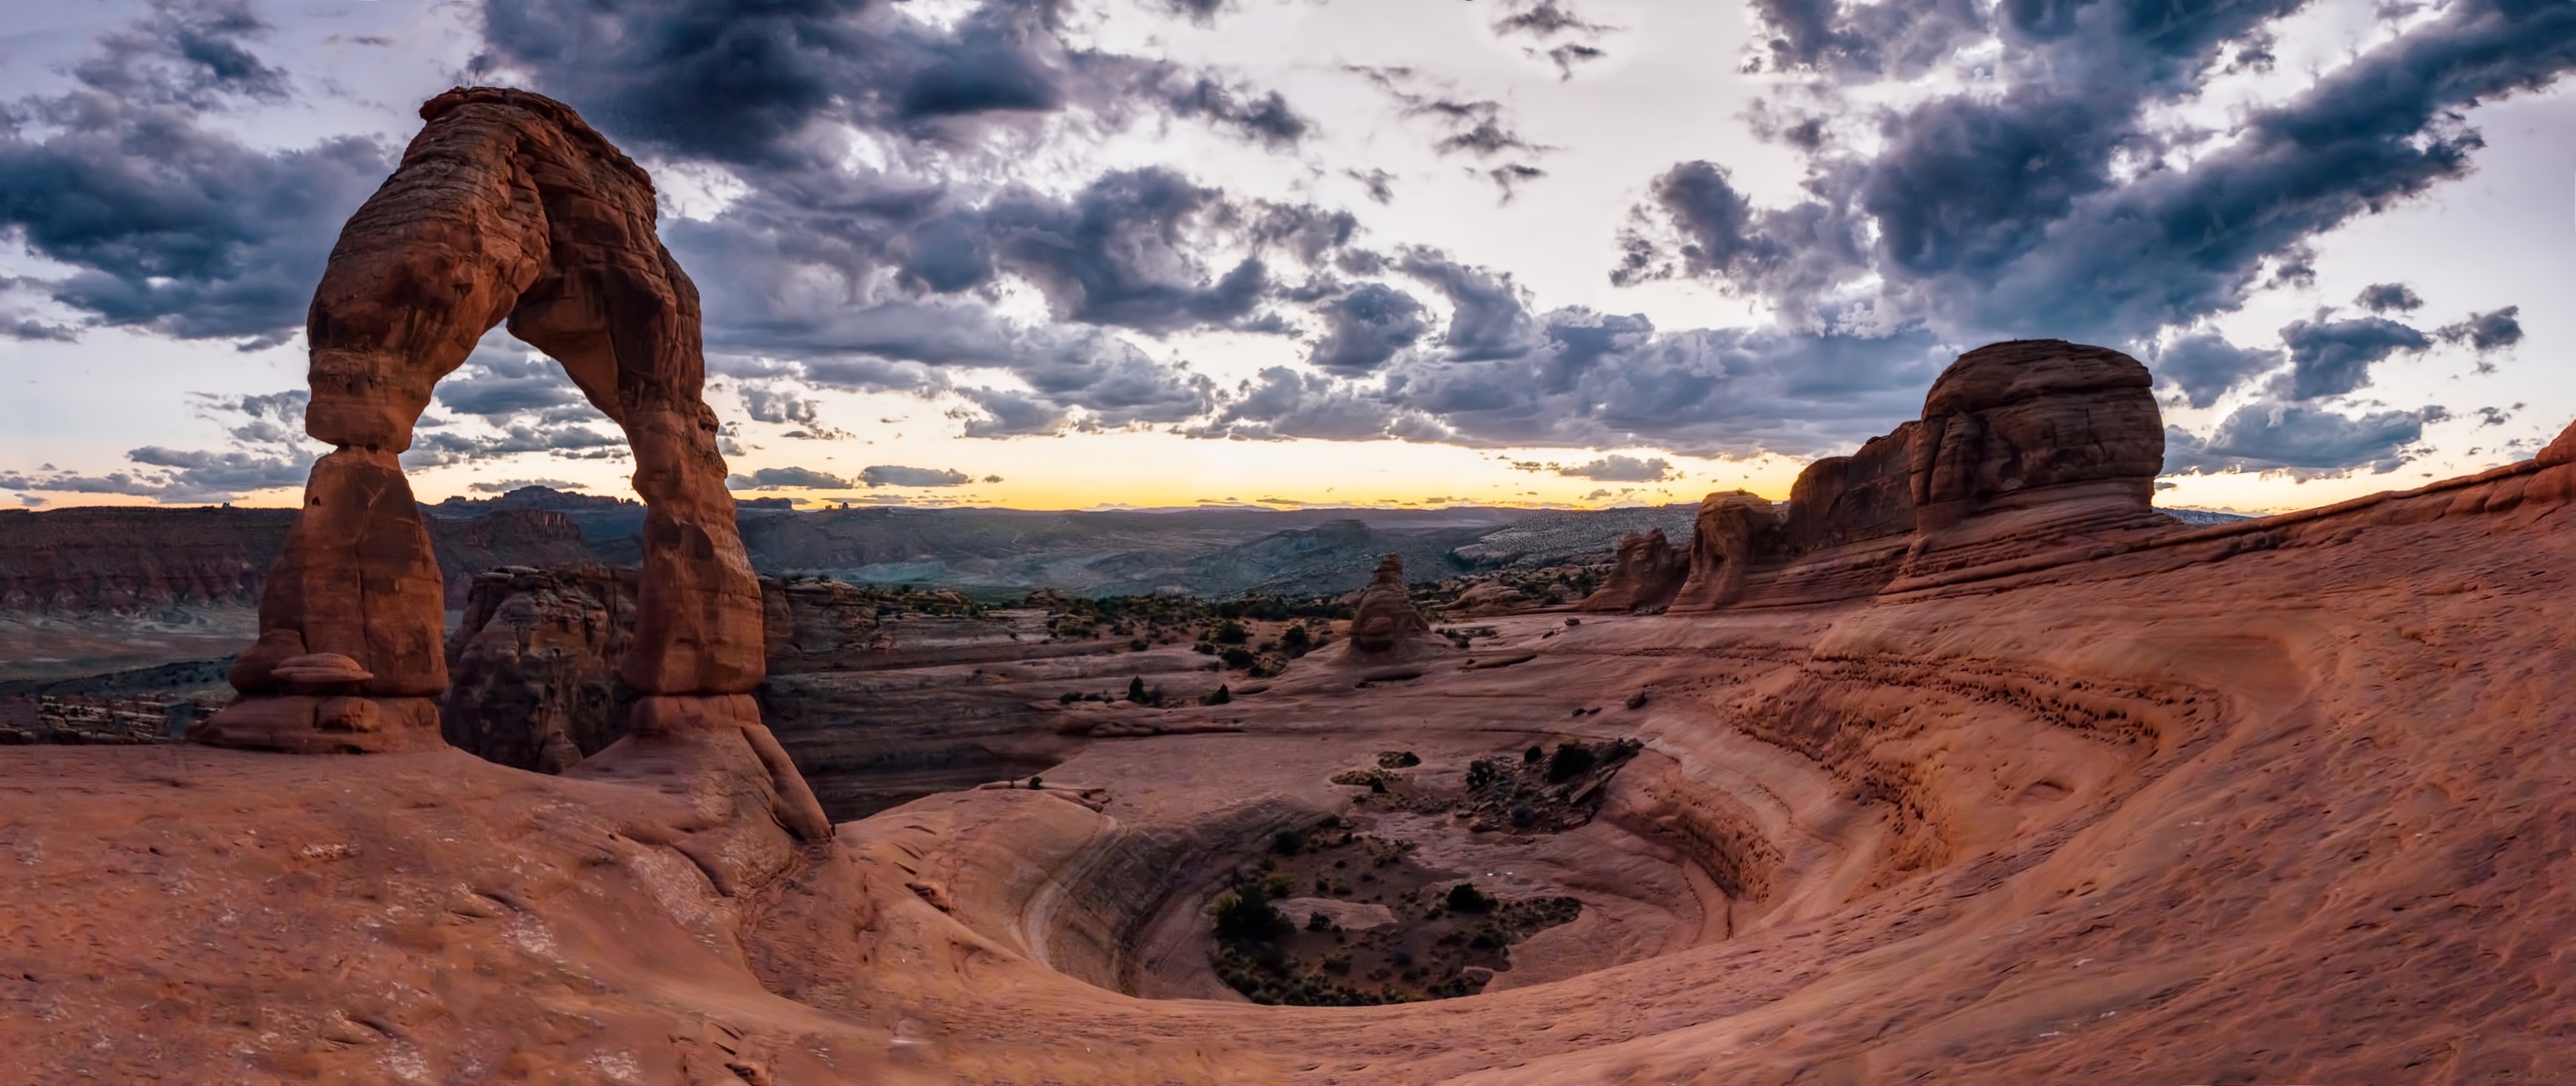
landscape, sand, rock, desert, formation, arch, terrain, geology, screenshot, natural environment